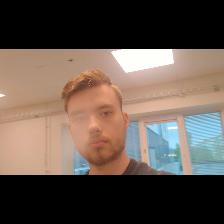
Label: Human